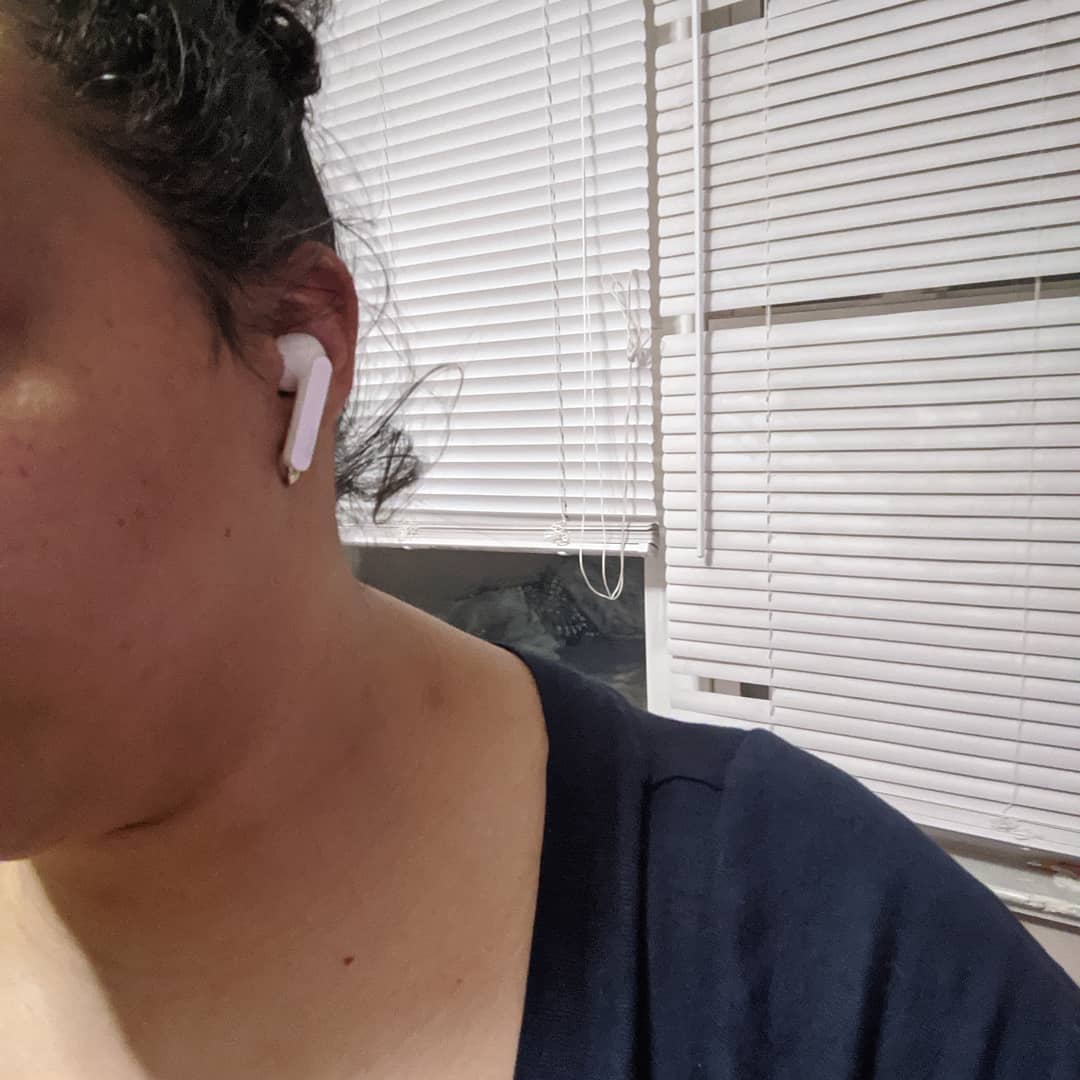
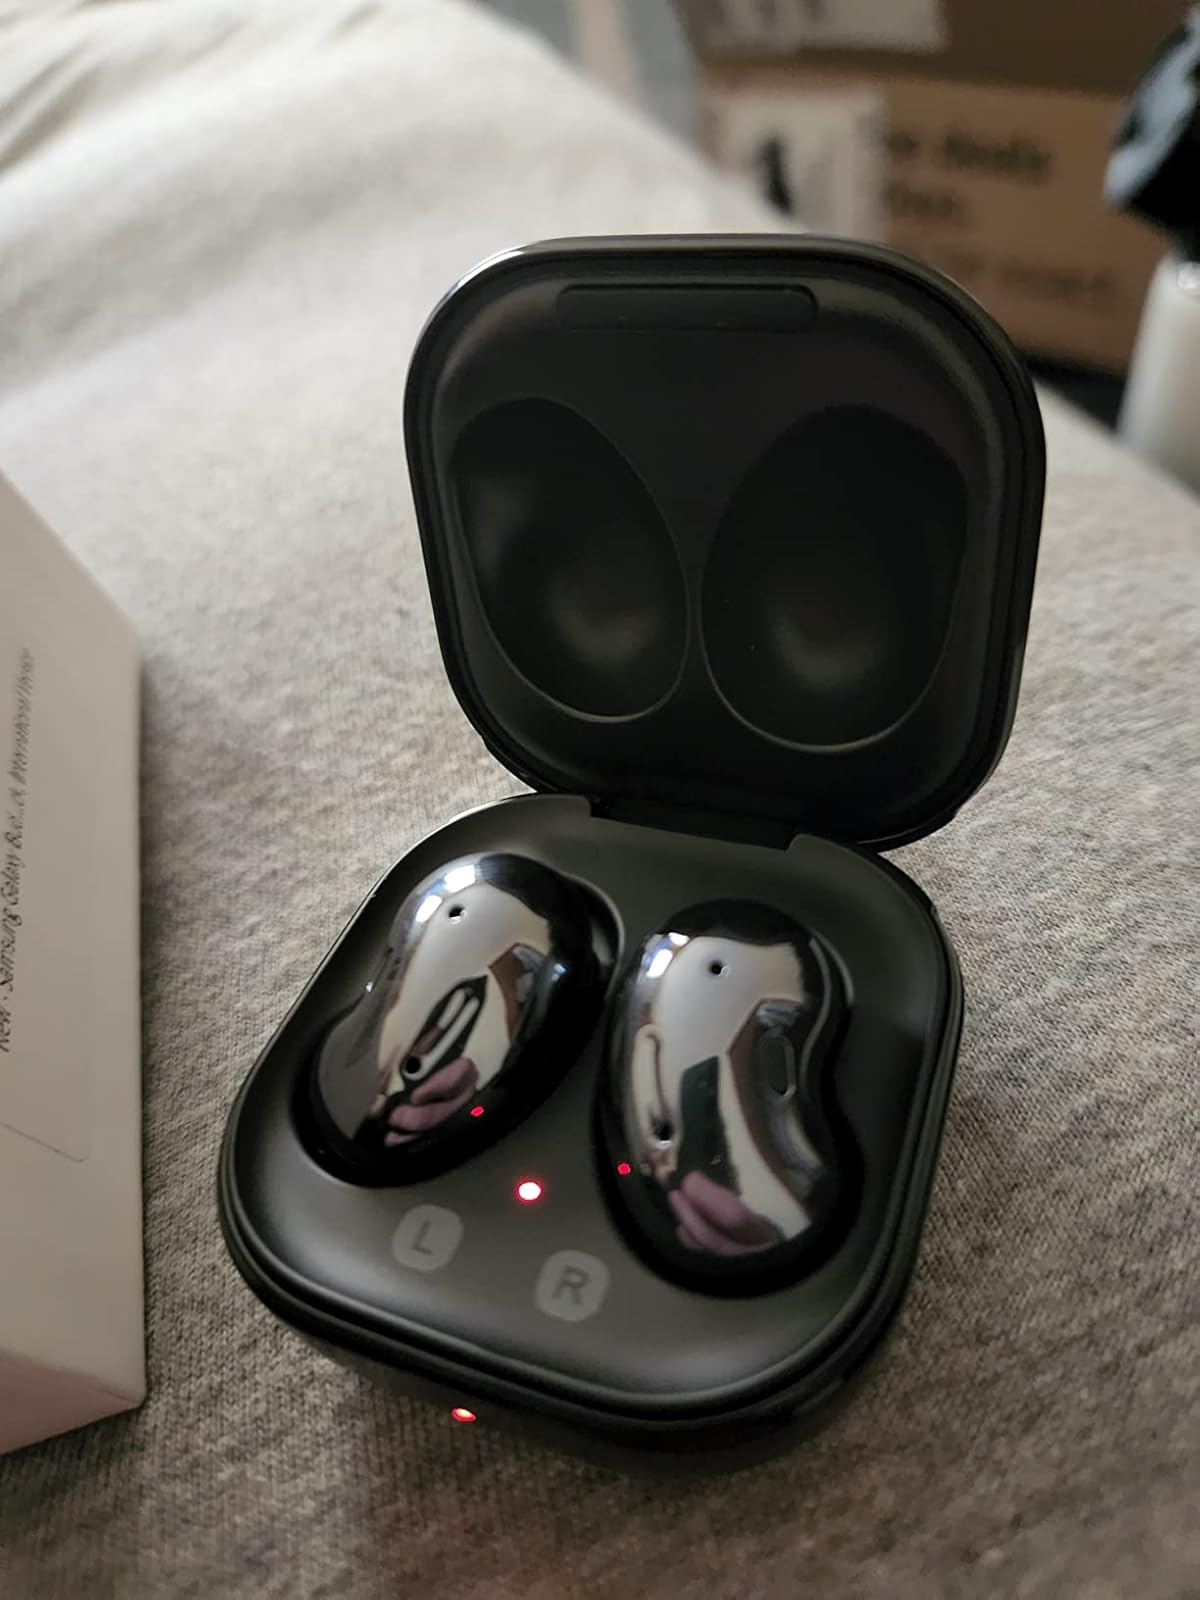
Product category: earbuds
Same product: no